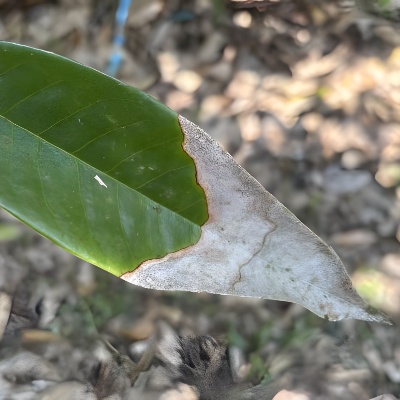
Label: Leaf_Blight